Oiartzun

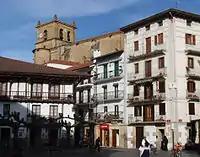
Partial view of the church of San Esteban

The town's football club, Oiartzun KE, plays at Karla Lekuona. The women's side has competed in the highest division of Spanish football, making Oiartzun one of the smallest towns in the country home to a top-flight club.